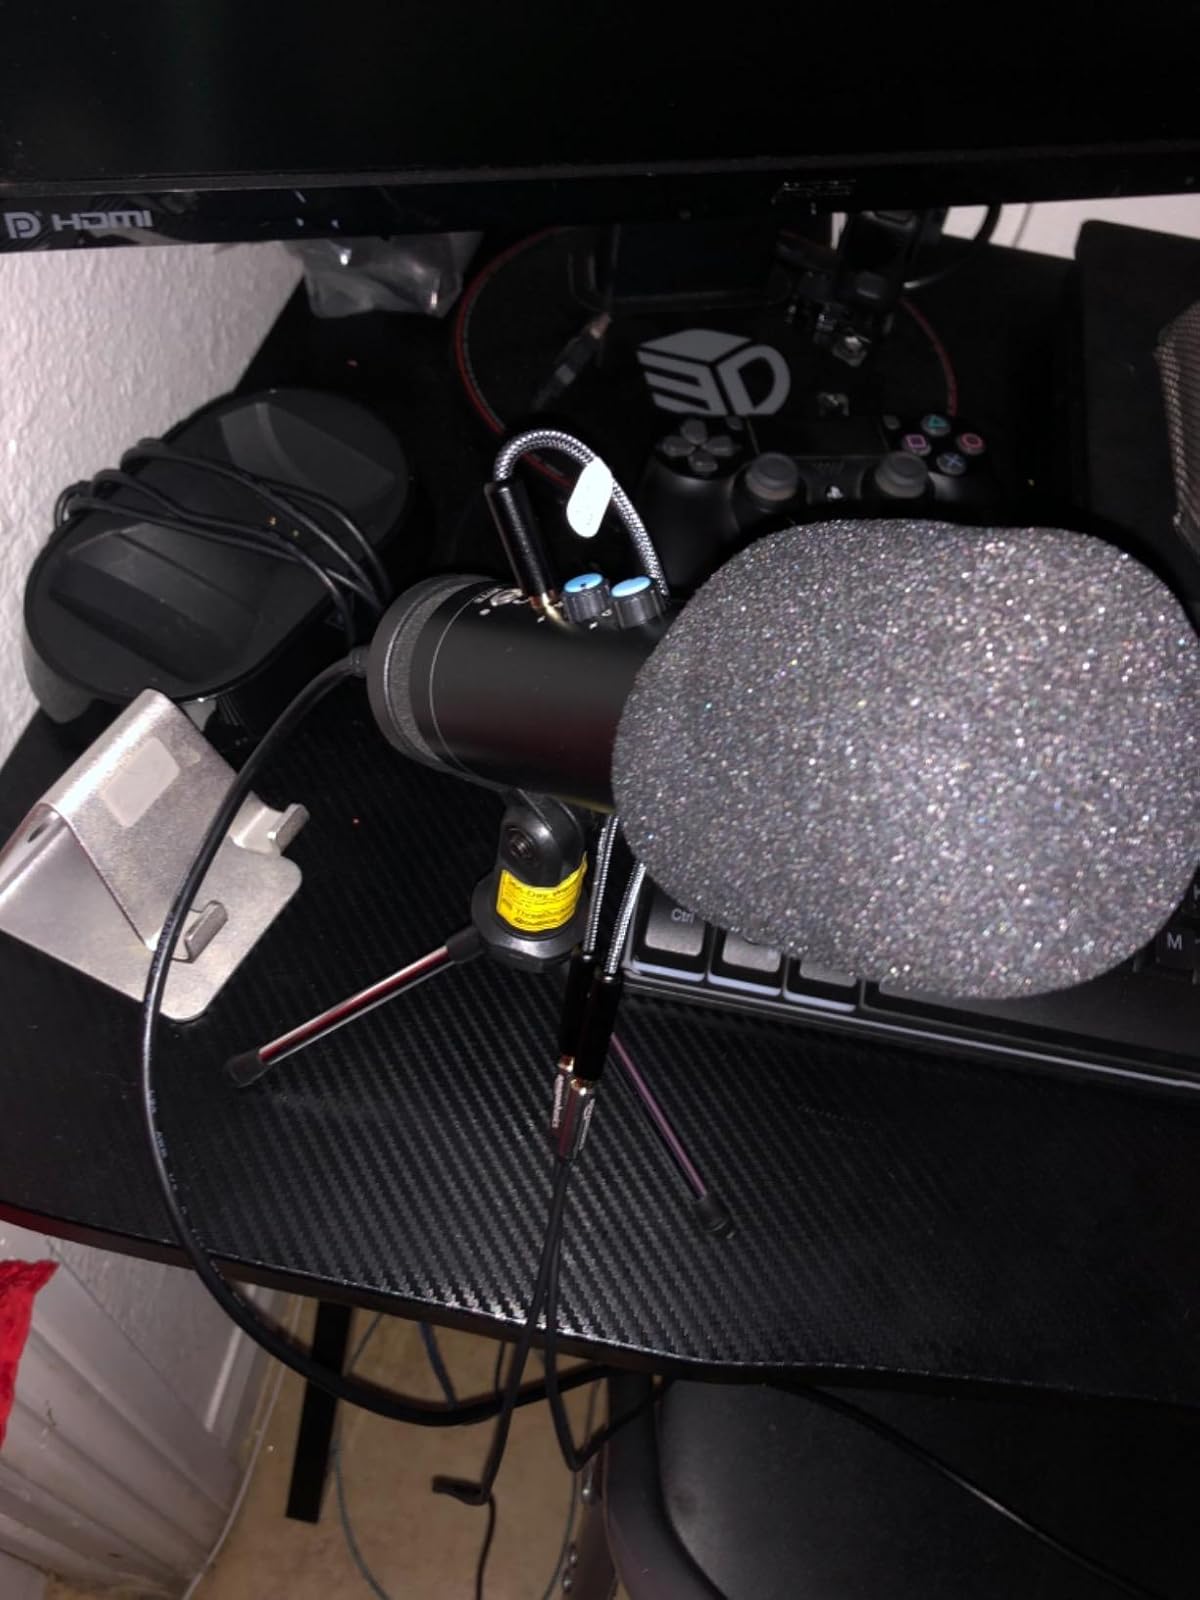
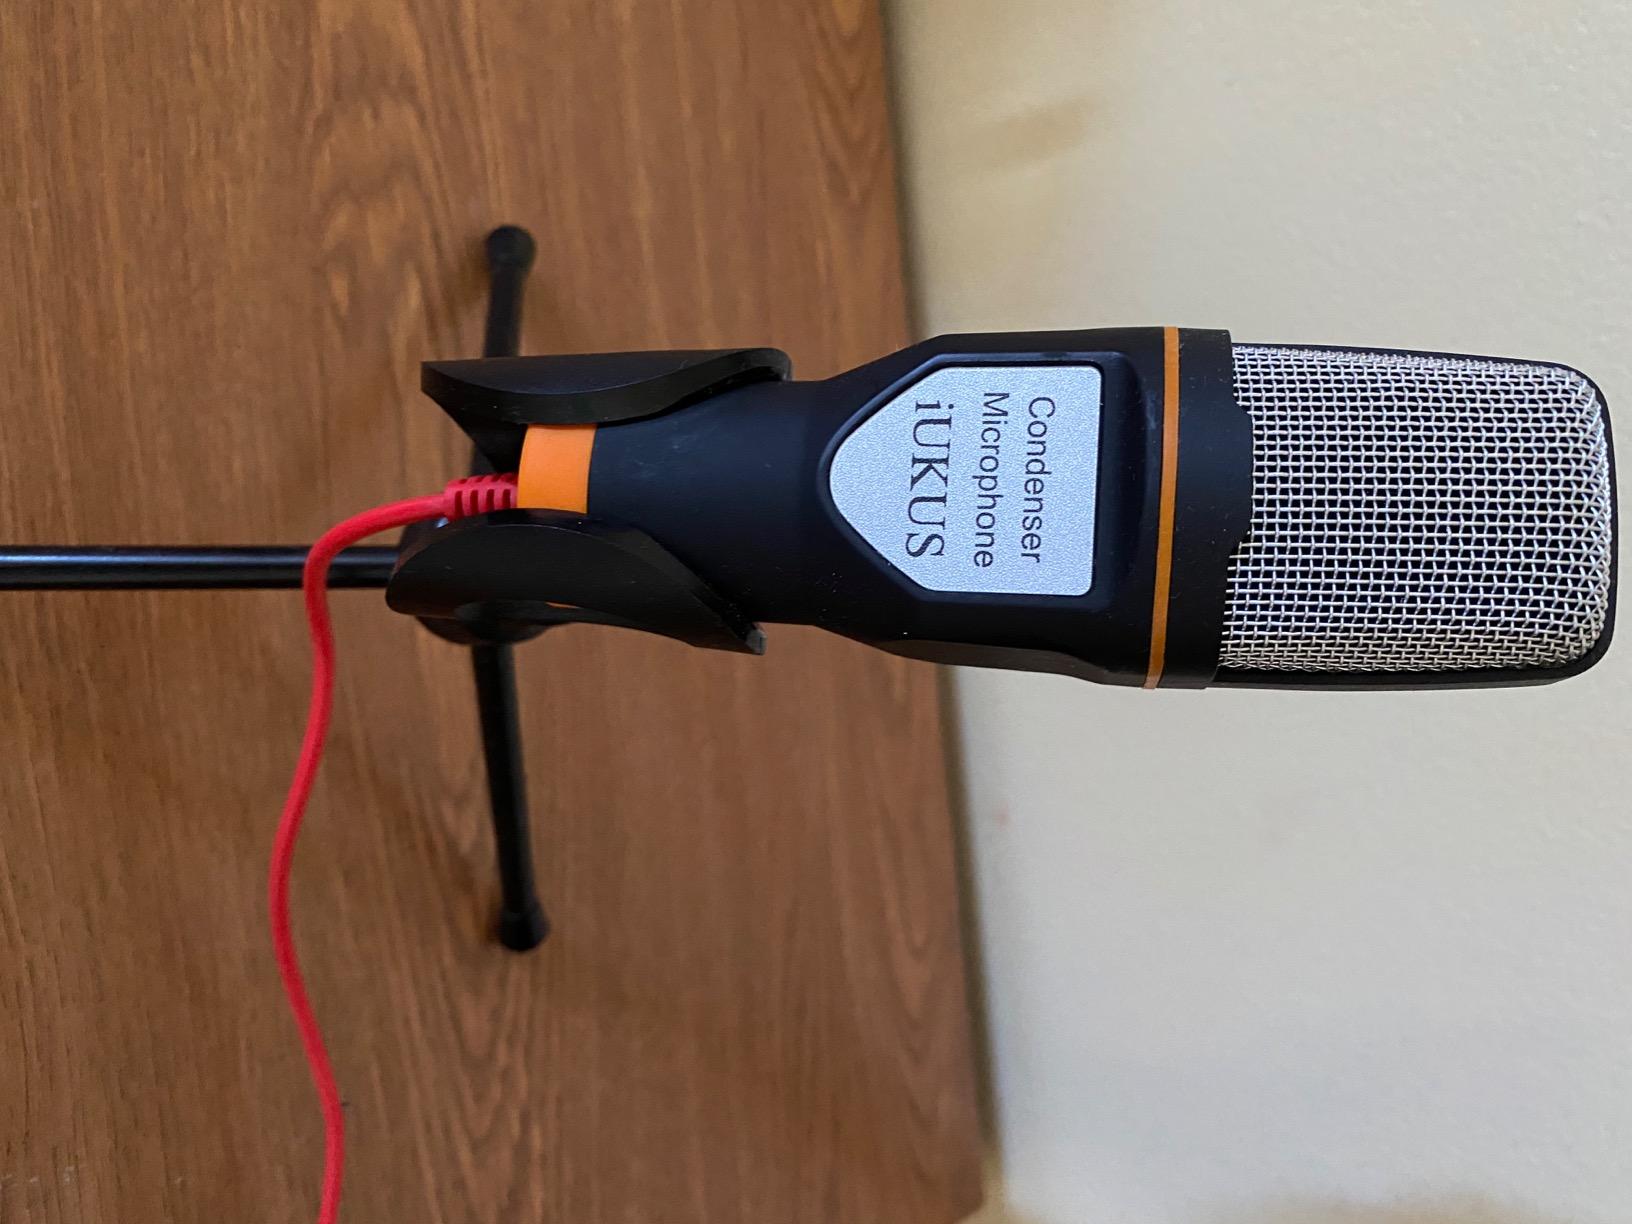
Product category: microphone
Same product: no